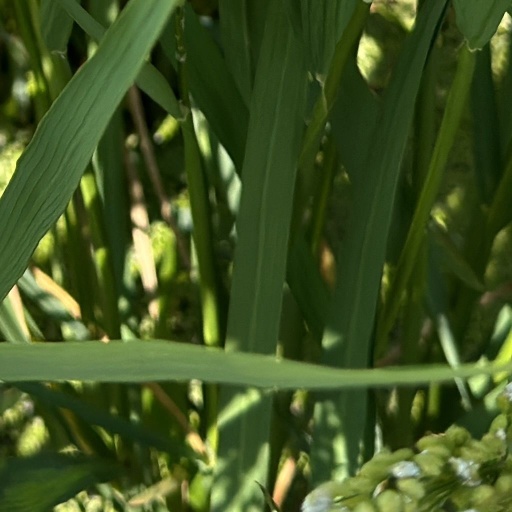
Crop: rice